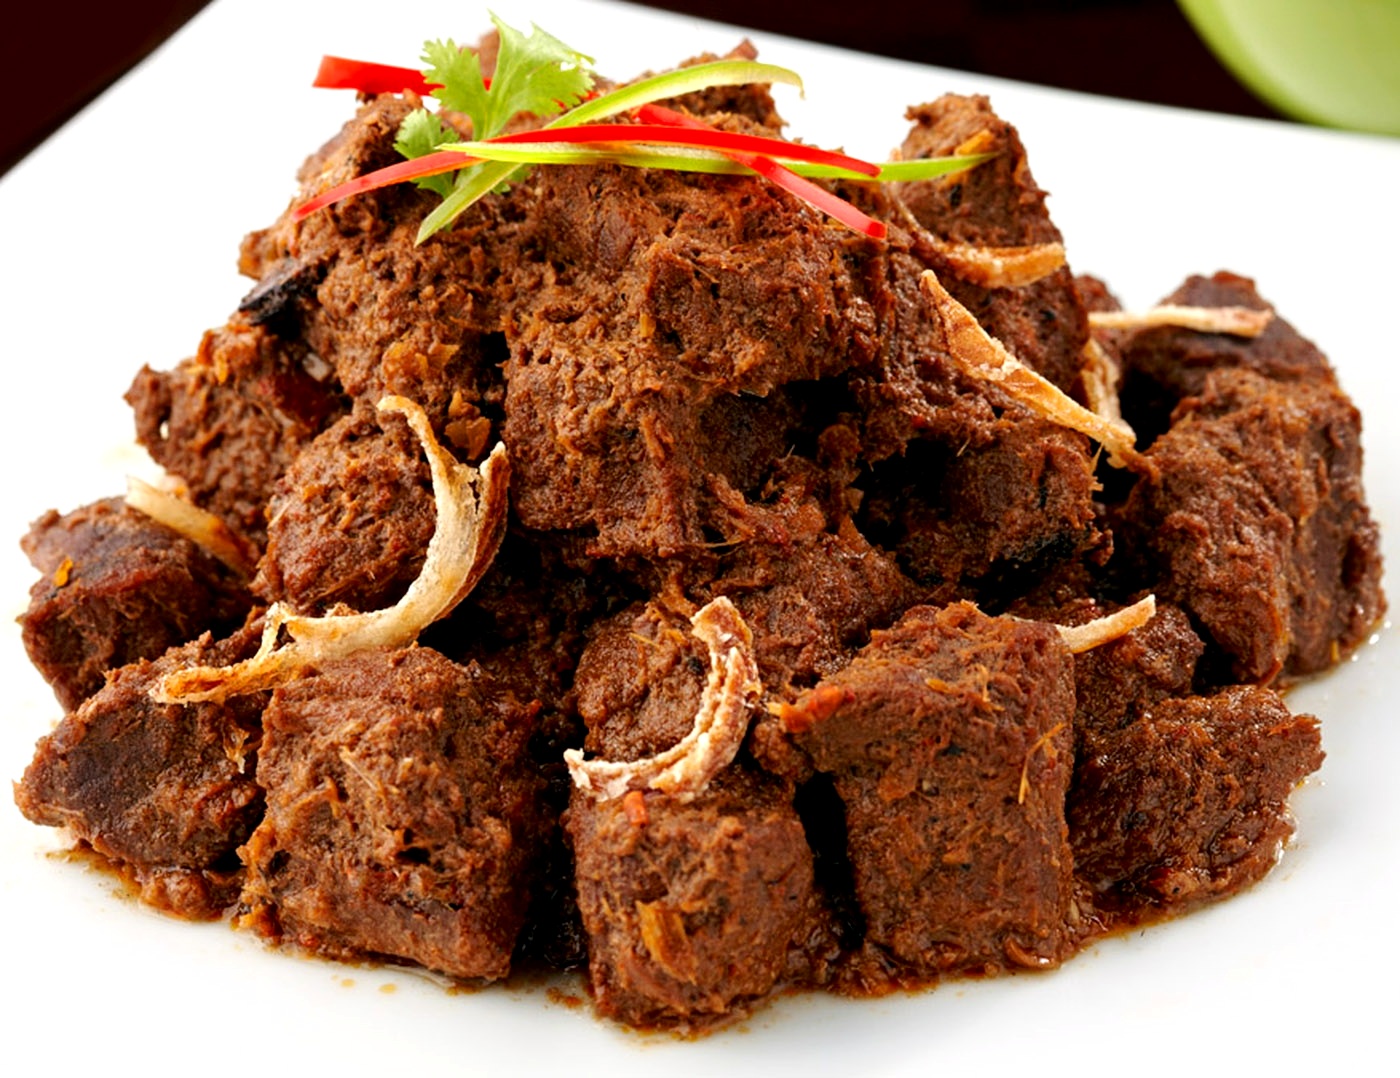
Label: daging_rendang